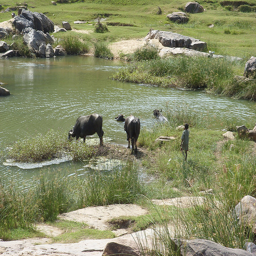
the person is standing next to the animals in the water
Two buffalo drinking from a small lake and a young man is standing on the side watch.
Cows drinking from a water pan surrounded by rocks
A herd of animals standing on a coast near a river.
A man that is standing next to animals near water.